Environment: real
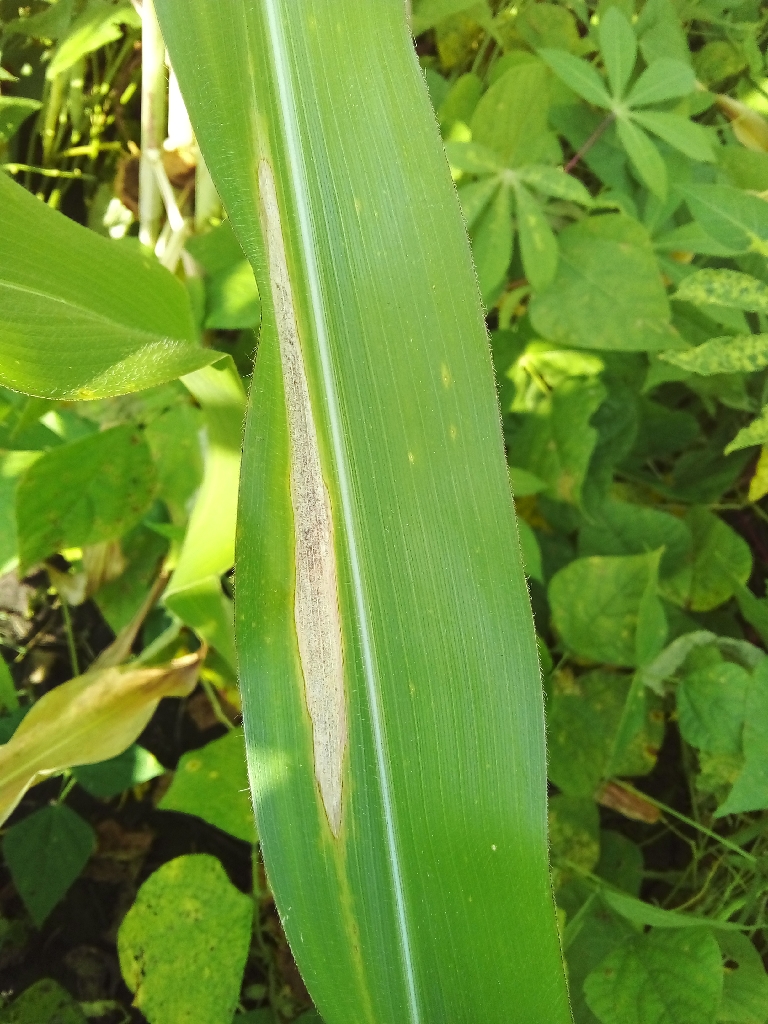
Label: northern_corn_leaf_blight